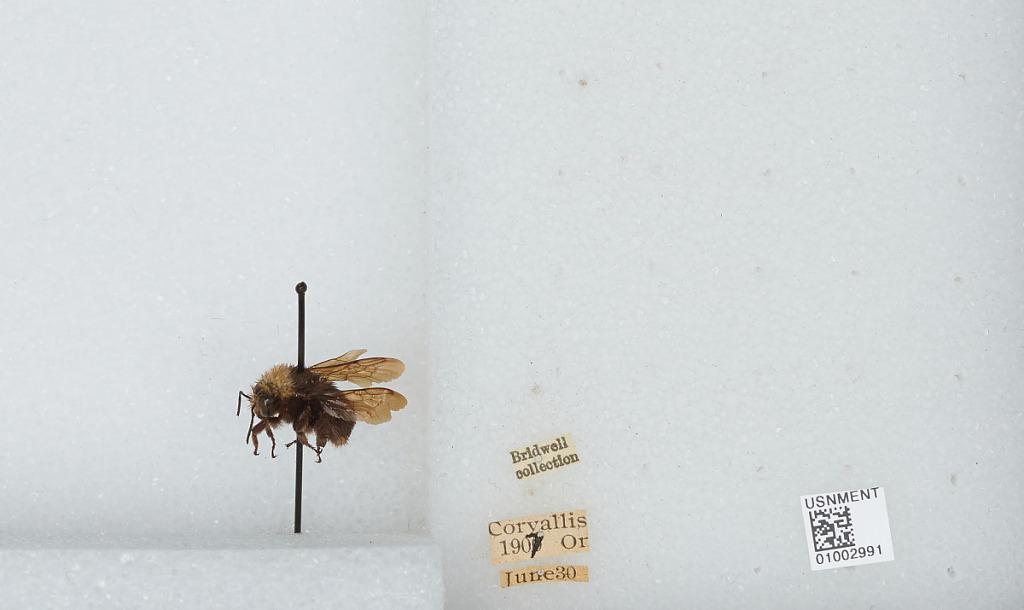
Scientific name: Bombus (Fervidobombus) californicus Smith
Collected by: Bridwell
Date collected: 1907-6-30
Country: United States
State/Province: Oregon
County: Benton
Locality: Corvallis
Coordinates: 44.5667, -123.283